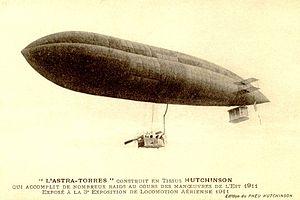
""L'Astra-Torres"" construit en Tissus HUTCHINSON / qui accomplit de nombreux raids au cours des manoeuvres de l'Est 1911 / Espose a la 3e Exposition de Locomotion Aerienne 1911 / Edition du PNEU HUTCHINSON"
Une radiocommande est un type de télécommande, un outil permettant de contrôler à distance un appareil, via de la radiocommunication.
Leonardo Torres Quevedo, parfois écrit Leonardo Torres y Quevedo, est un ingénieur des travaux publics, mathématicien, physicien et inventeur espagnol de la fin du XIXᵉ siècle et au début du XXᵉ siècle. Membre de l’Académie royale des sciences d'Espagne dès 1901, il en devient président en 1928, il était aussi un membre correspondant de l'Institut de France.
Société Astra des constructions aéronautiques est une ancienne entreprise française de construction aéronautique. Elle est l'un des importants fabricants français de ballons, dirigeables et avions au début du XXᵉ siècle.
Louis Édouard Surcouf né le 5 novembre 1862 à Paris 9ᵉ et mort en décembre 1938, est un aéronaute, ingénieur et industriel français.